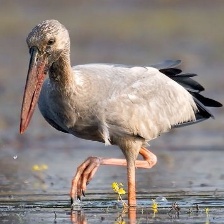
Species: ASIAN OPENBILL STORK
Scientific name: ANASTOMUS OSCITANS
ImageNet parent category: white_stork